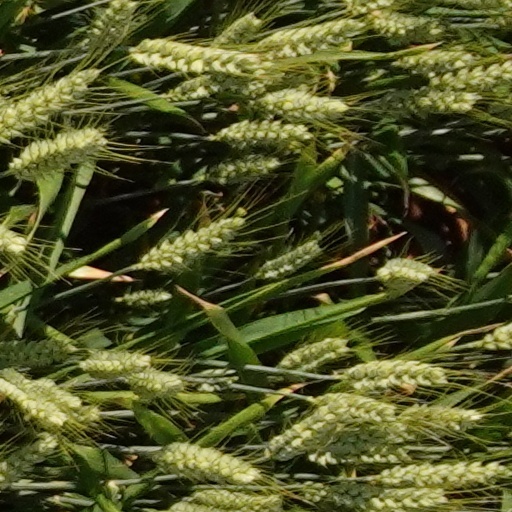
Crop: wheat